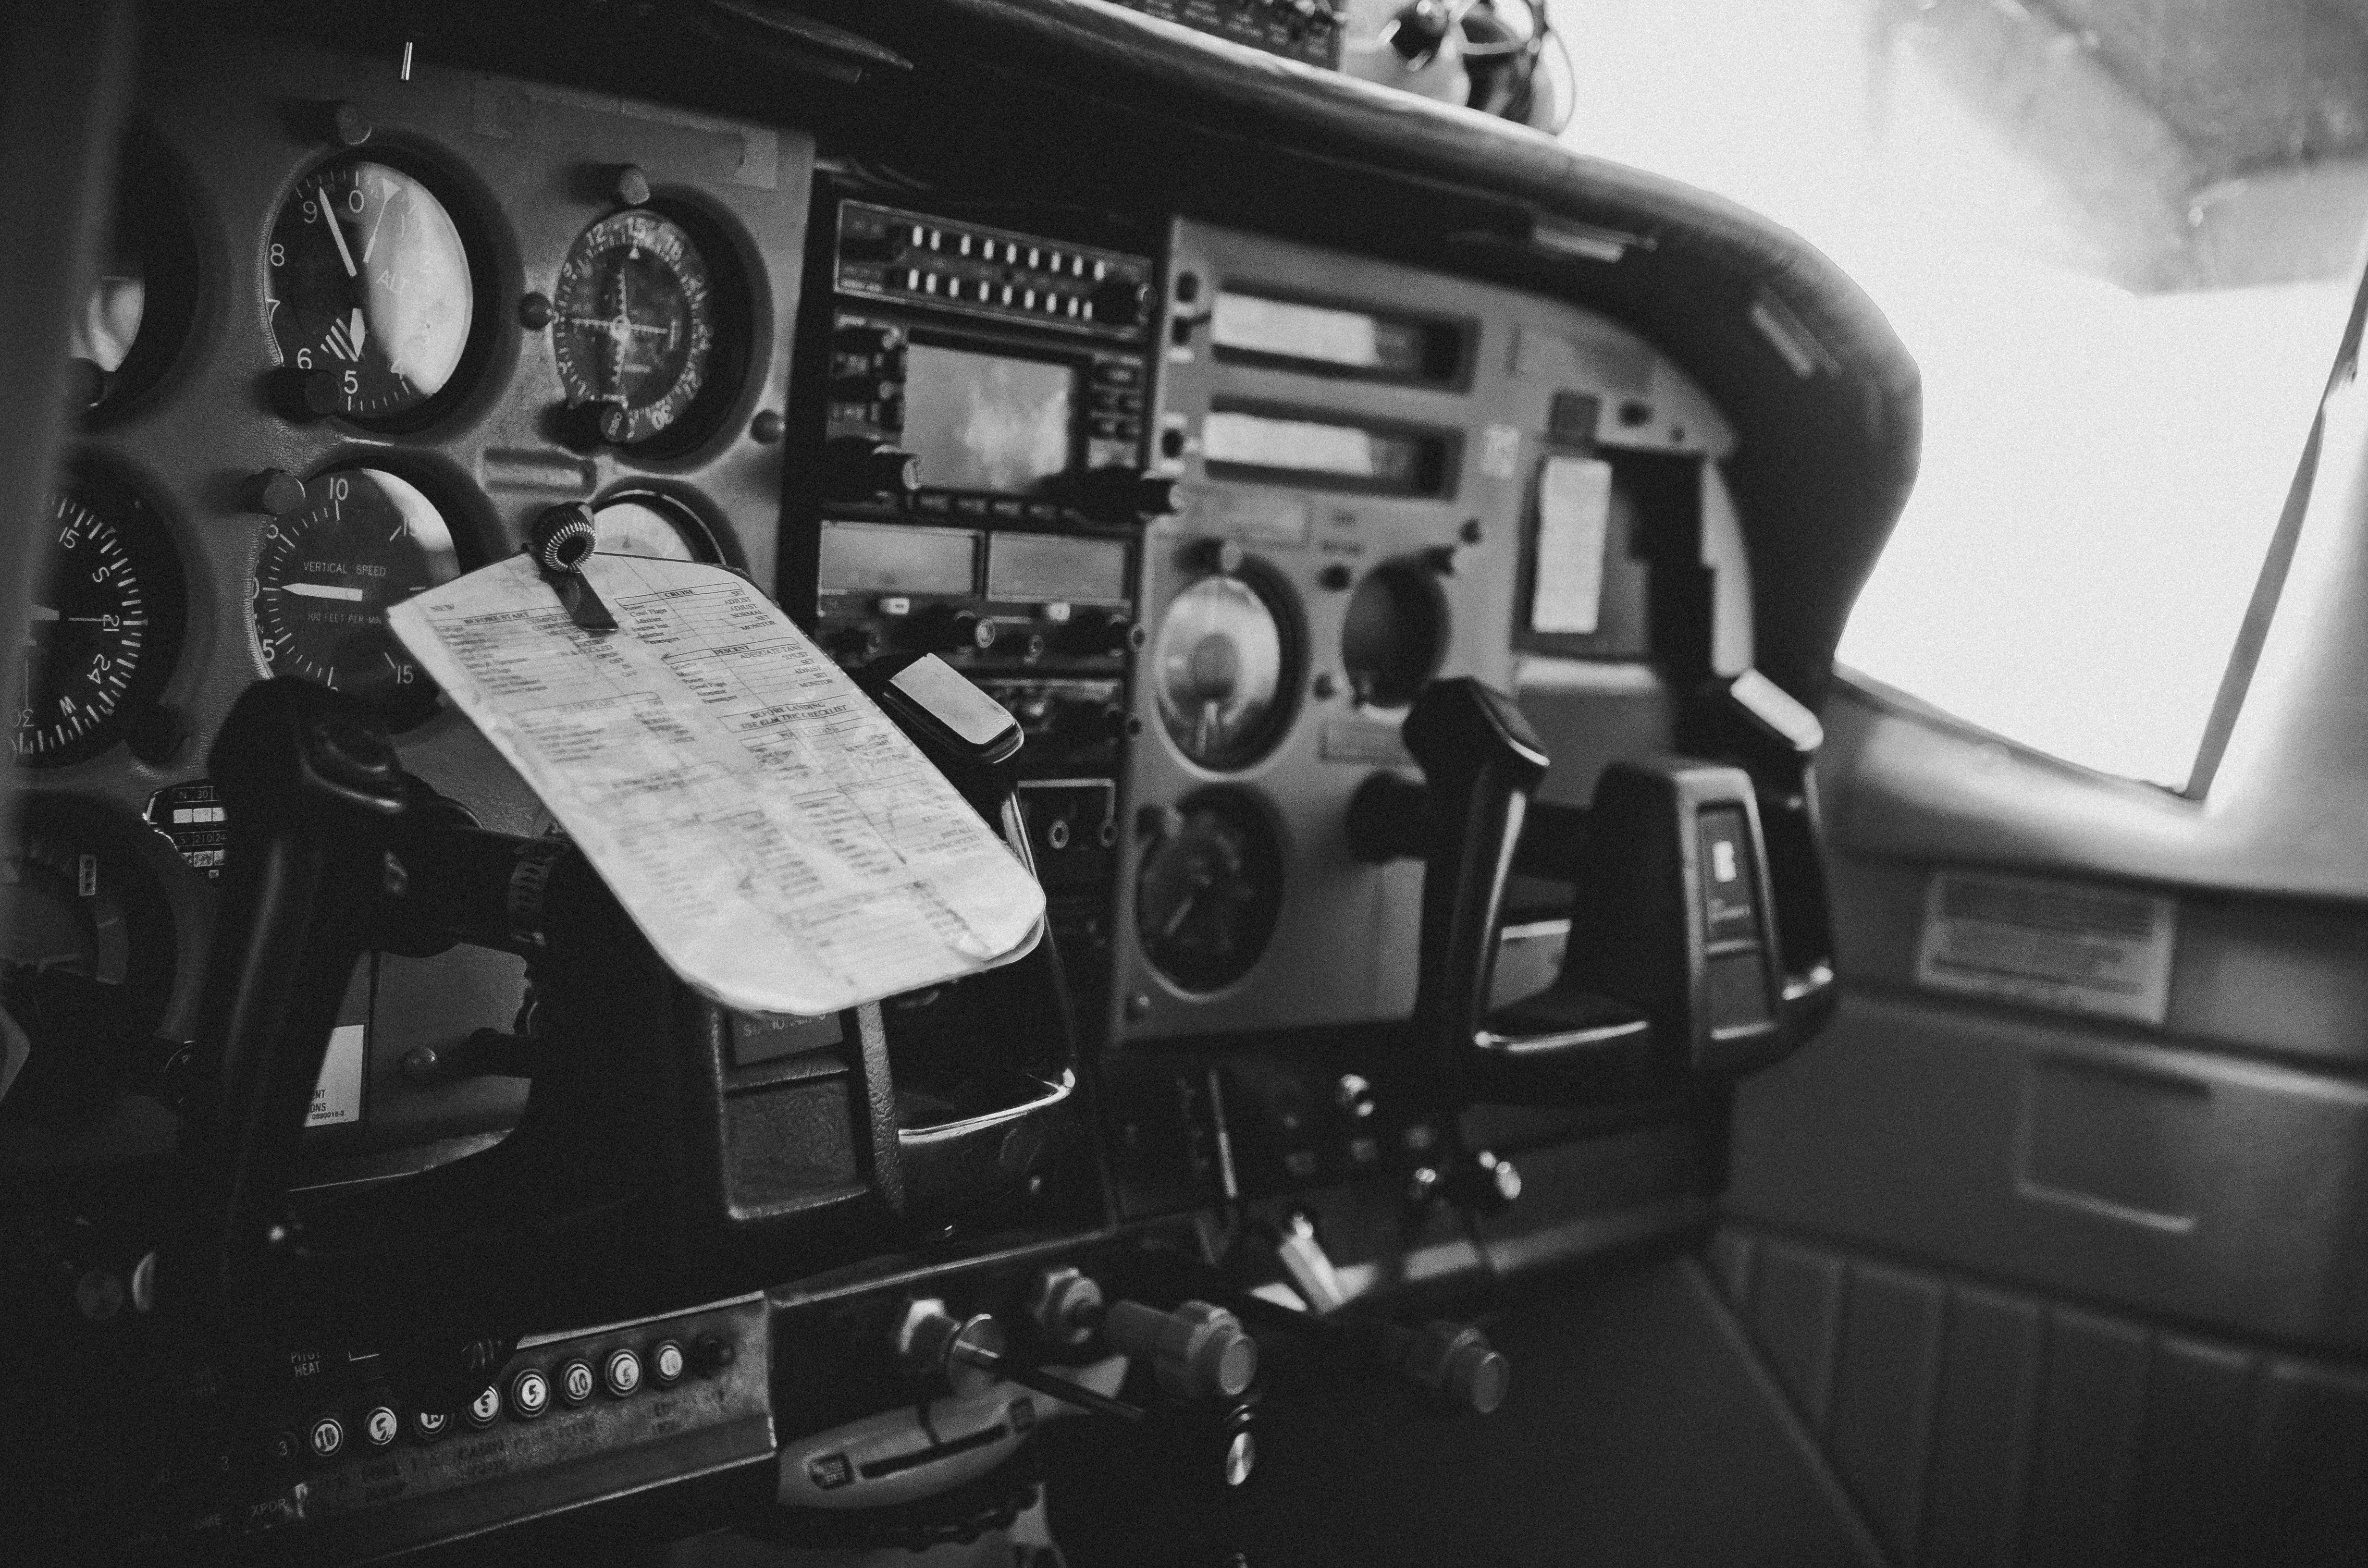
black and white, vehicle, aviation, monochrome, cockpit, monochrome photography, automotive exterior